HMS Vestal (1777)

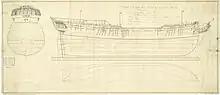
The lines of "Vestal" from May 1777

"Vestal" was a 20-gun, 9-pounder "Sphinx"-class post ship. The class was designed in 1773 by Surveyor of the Navy John Williams. A new class of post ship had not been implemented by the Royal Navy for almost twenty years, and Williams' changes were minor. The "Sphinx"-class ships were similar to those of the "Gibraltar", "Seaford", and "Squirrel" classes of the 1750s, but with finer lines. Ten vessels were ordered to the new design between 1773 and 1776. Following peacetime practice, the first six ships of the class were ordered to Royal Dockyards, but in late 1775 wartime strategy came into place for the American Revolutionary War, and three of the last four "Sphinx"-class ships were contracted out to civilian dockyards.